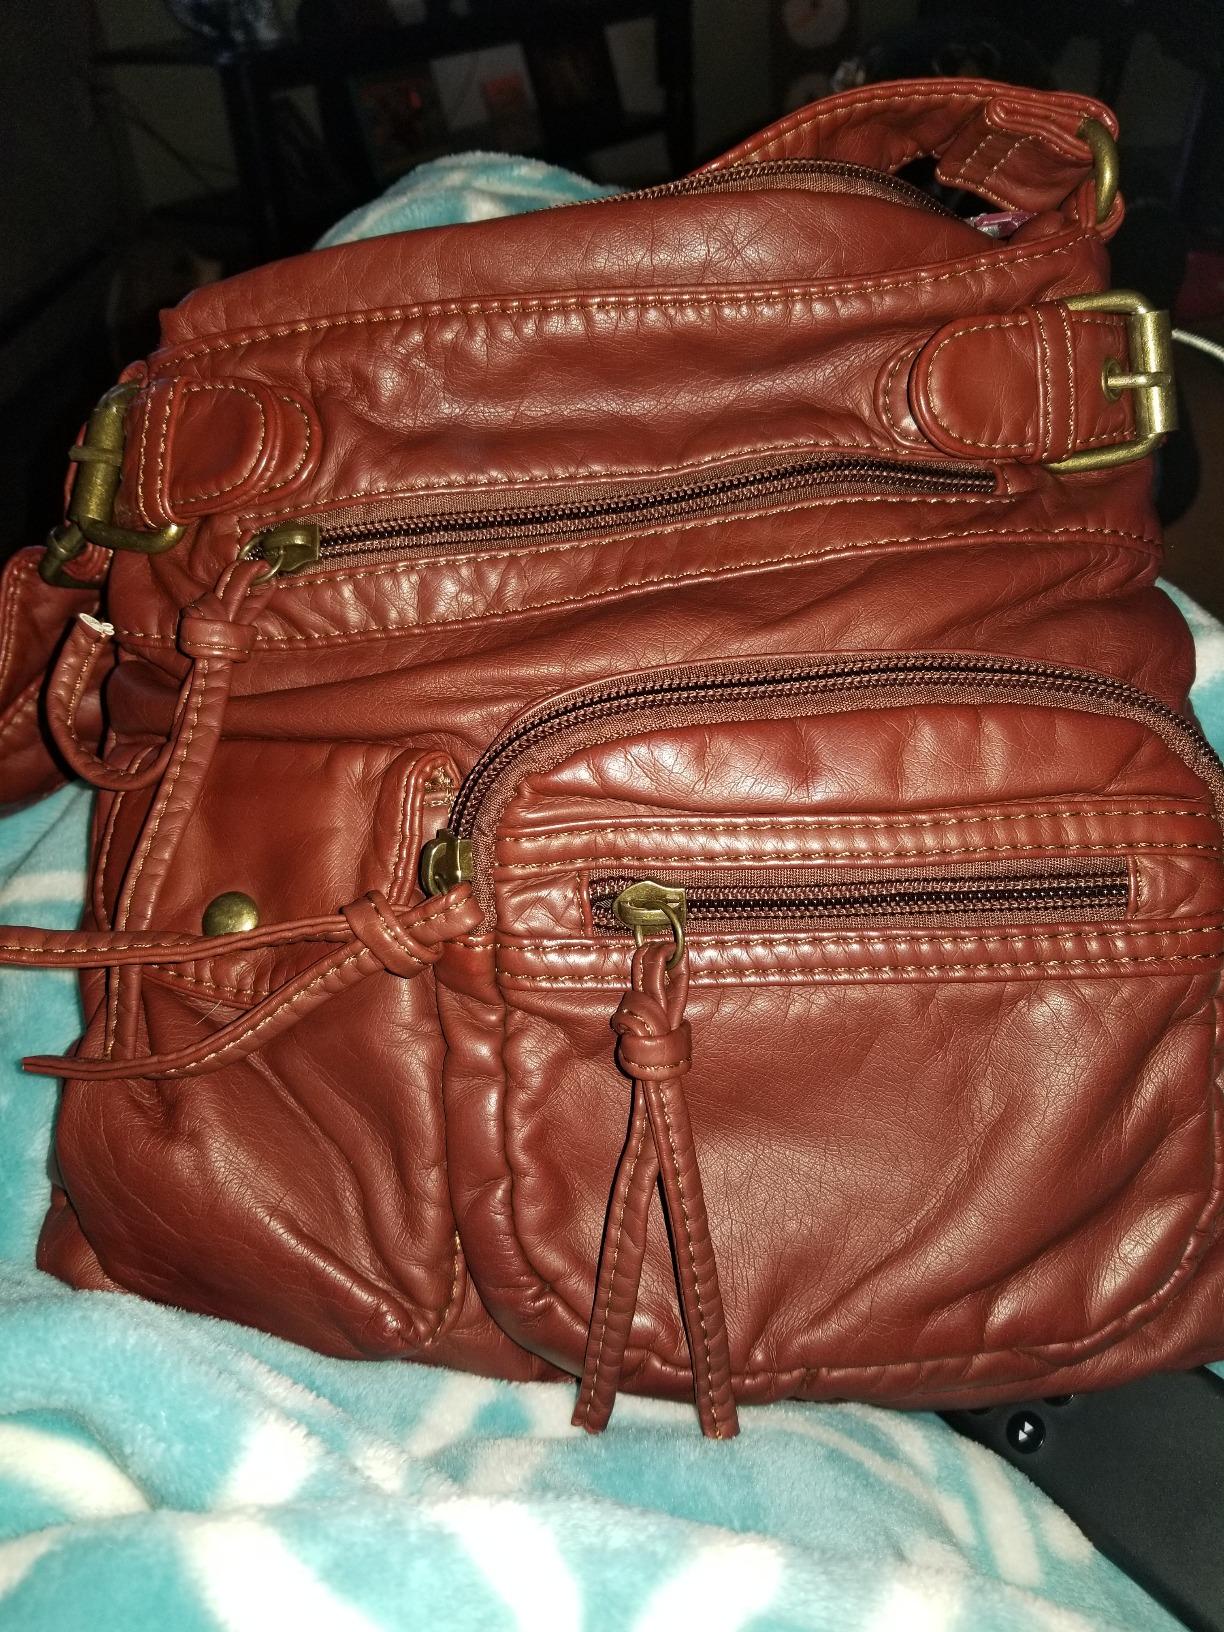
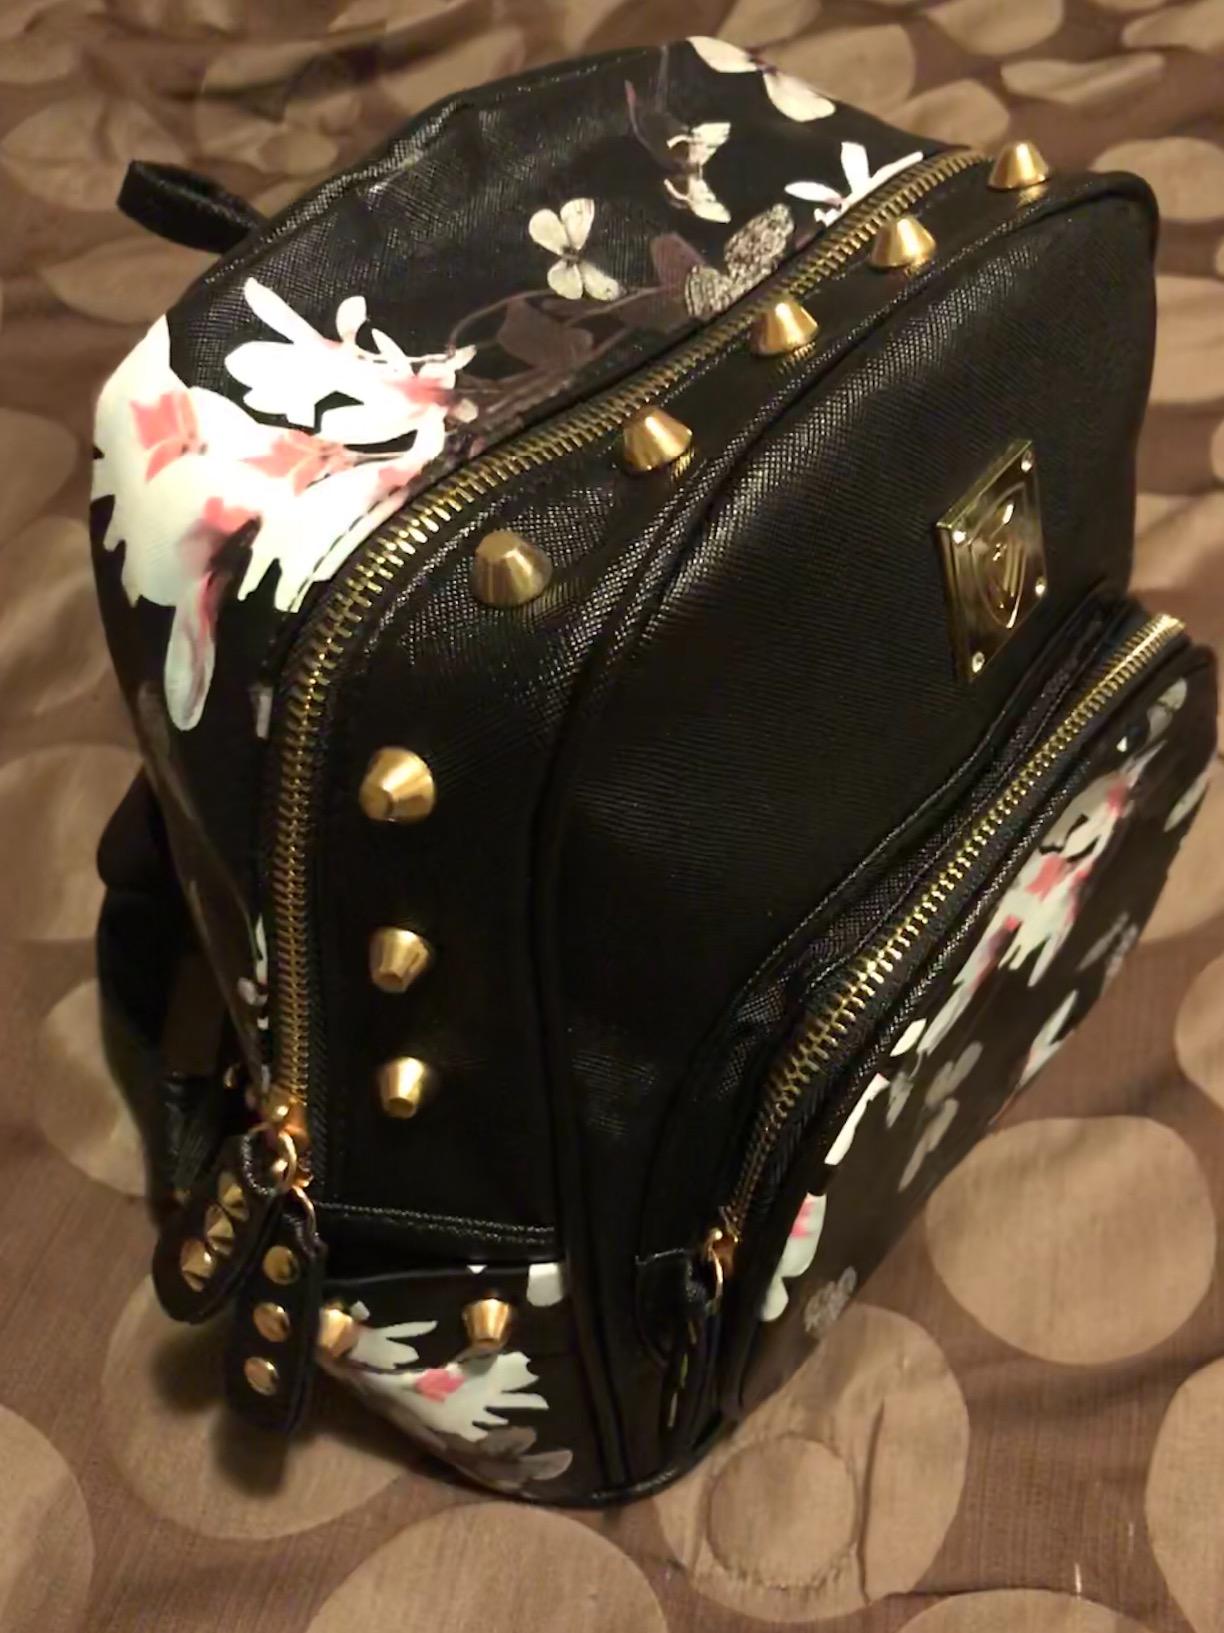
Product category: accessories_handbag
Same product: no